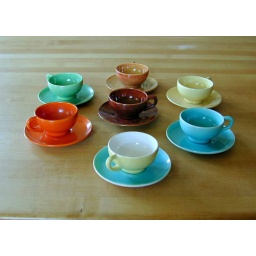
The one in front is El Patio Nuevo, a marriage of a turquoise saucer and a yellow and white cup.